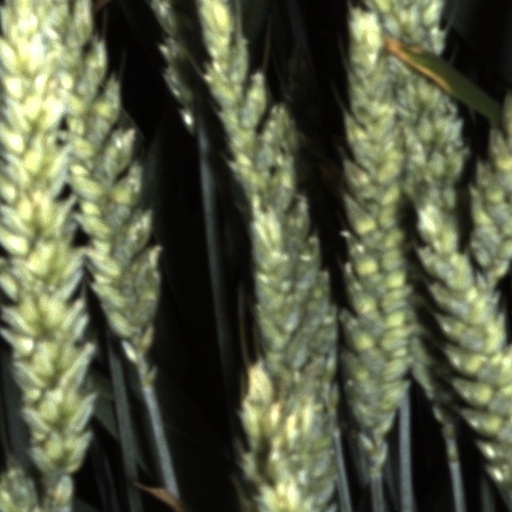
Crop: wheat